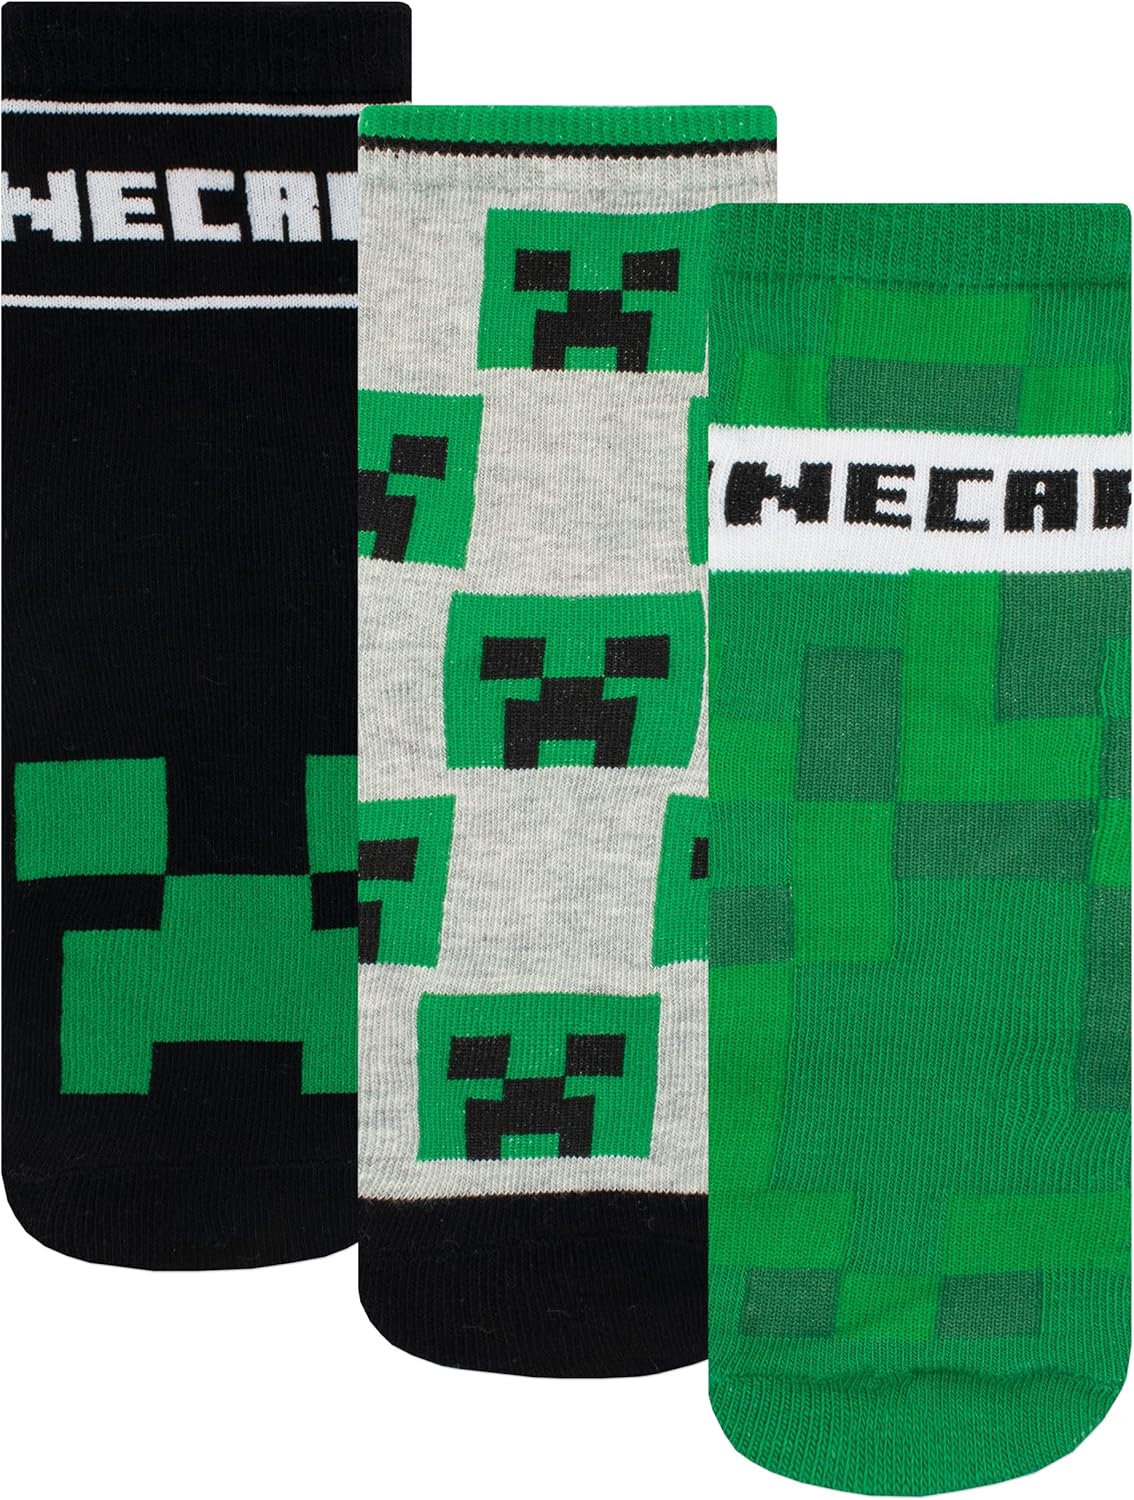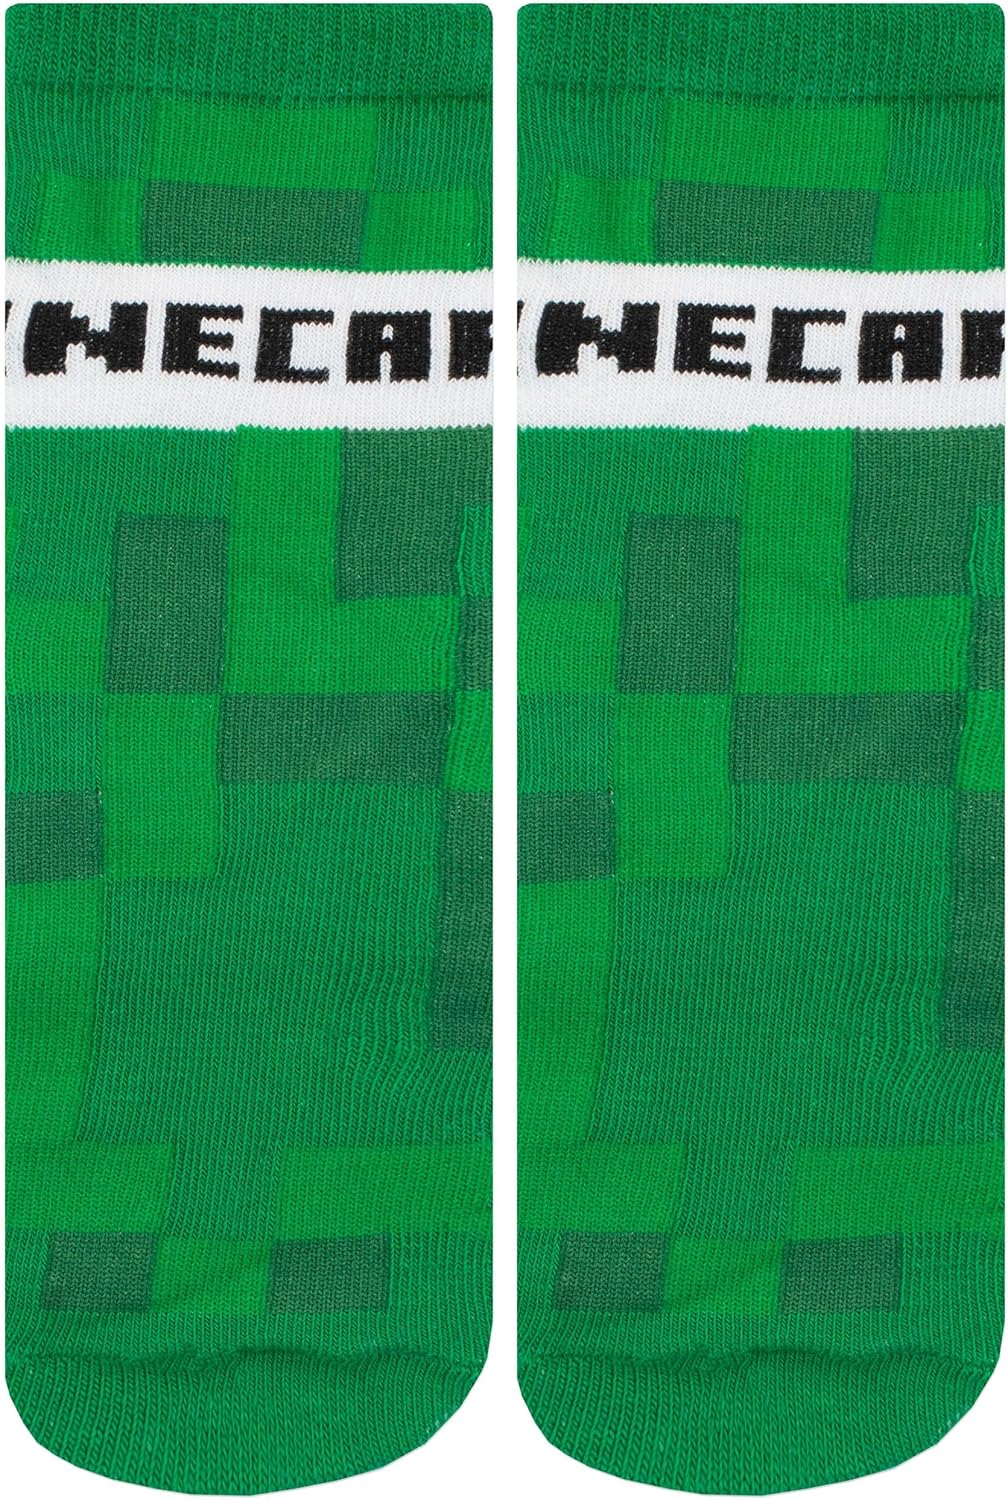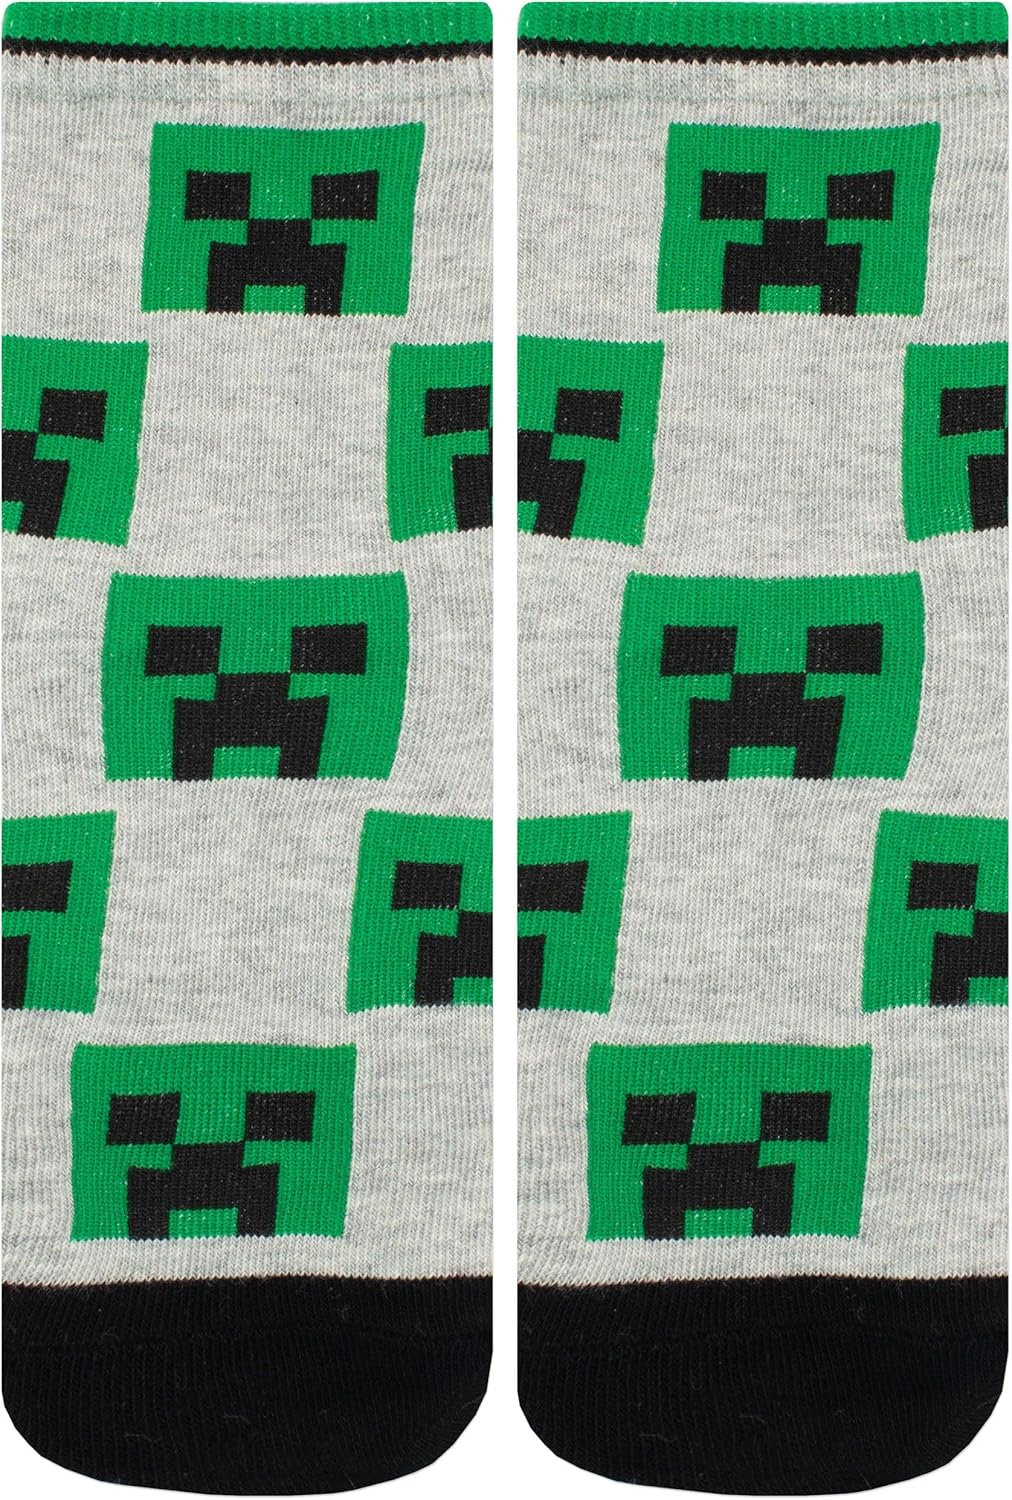
Minecraft Boys Socks Pack of 3
Category: AMAZON FASHION
Boys Minecraft Pack of 3 Socks. In the classic Minecraft colours of black, grey and green, gamers will love this assorted 3 pack of socks. The black pair has a creeper face and Minecraft logo, the grey pair has an all over creeper head design and the green pair has a pixel pattern with the logo. Gamers will want these cool Minecraft socks to spawn into their underwear drawer!
Features: Little Kid | Imported | Pull On closure | Machine Wash | Officially licensed Minecraft merchandise. A pack of 3 Minecraft socks. | Junior Size UK 6-8 / EU 24-26 cm Junior Size UK 9-12 / EU 27-30 cm Kids Size UK 12-3 / EU 31-36 cm Kids Size UK 4-6 / EU 37-40 cm | The black pair has the creeper face to the top of the foot, and the Minecraft logo around the ankle. The grey pair has an all over creeper head design with contrast toe, heel and cuff details. The green pair has a cool pixel pattern are the logo. | The assorted designs are all inspired by their favourite world building game with a bold 3 pack of Minecraft socks. | Minecraft fans will want this multipack of Minecraft socks to spawn into their underwear drawer!